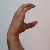
The image shows a hand gesture representing the letter 'C' in Indian Sign Language.